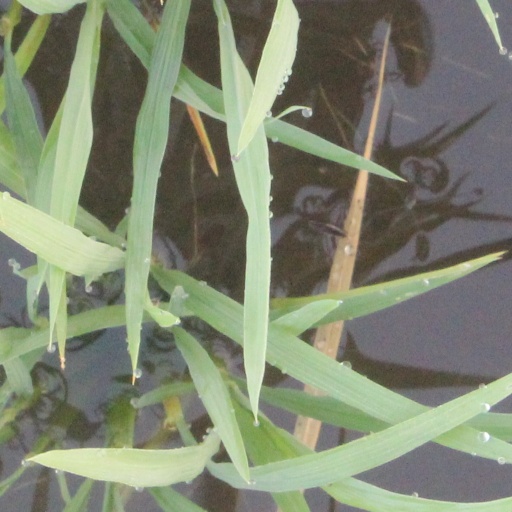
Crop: rice